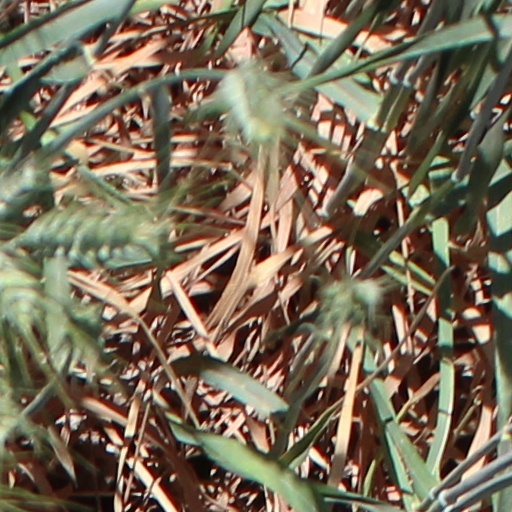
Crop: wheat